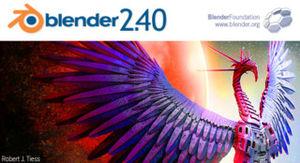
Blender est un logiciel libre de modélisation, d’animation par ordinateur et de rendu en 3D, créé en 1995. Il est actuellement développé par la Fondation Blender.